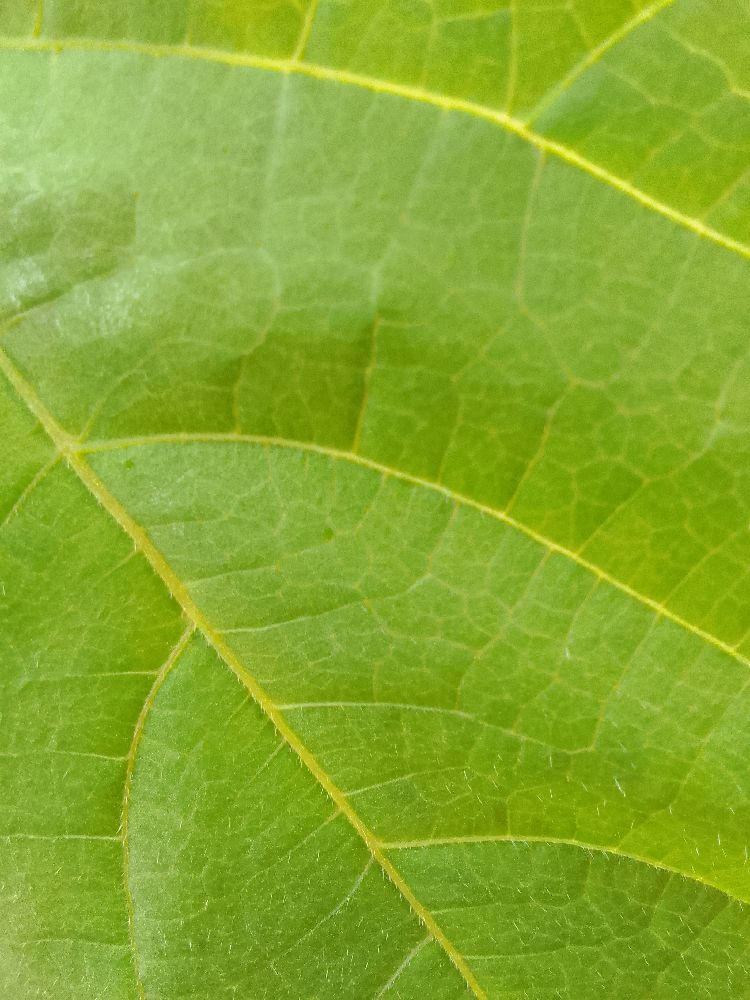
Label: healthy